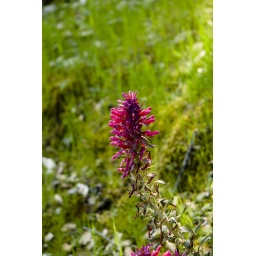
A magenta flower rises above the rest of the flora along Bear Meadow Trail at Stevens Creek Park.